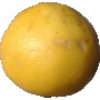
Label: white_grapefruit